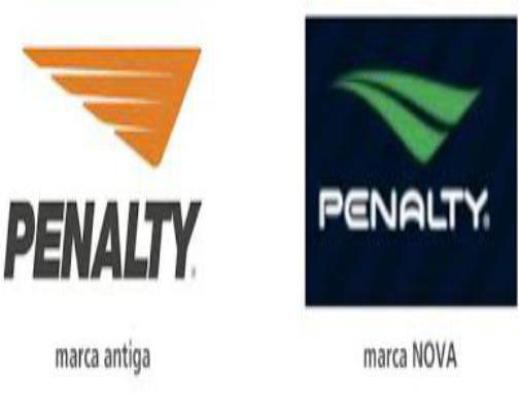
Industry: Clothes